The Marvelous Land of Oz

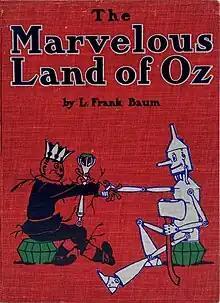
First edition book cover

The Marvelous Land of Oz: Being an Account of the Further Adventures of the Scarecrow and the Tin Woodman, commonly shortened to The Land of Oz, published in July 1904, is the second book in L. Frank Baum's Oz series, and the sequel to "The Wonderful Wizard of Oz" (1900). This and the following 34 books in the series were illustrated by John R. Neill. It was followed by "Ozma of Oz" (1907).